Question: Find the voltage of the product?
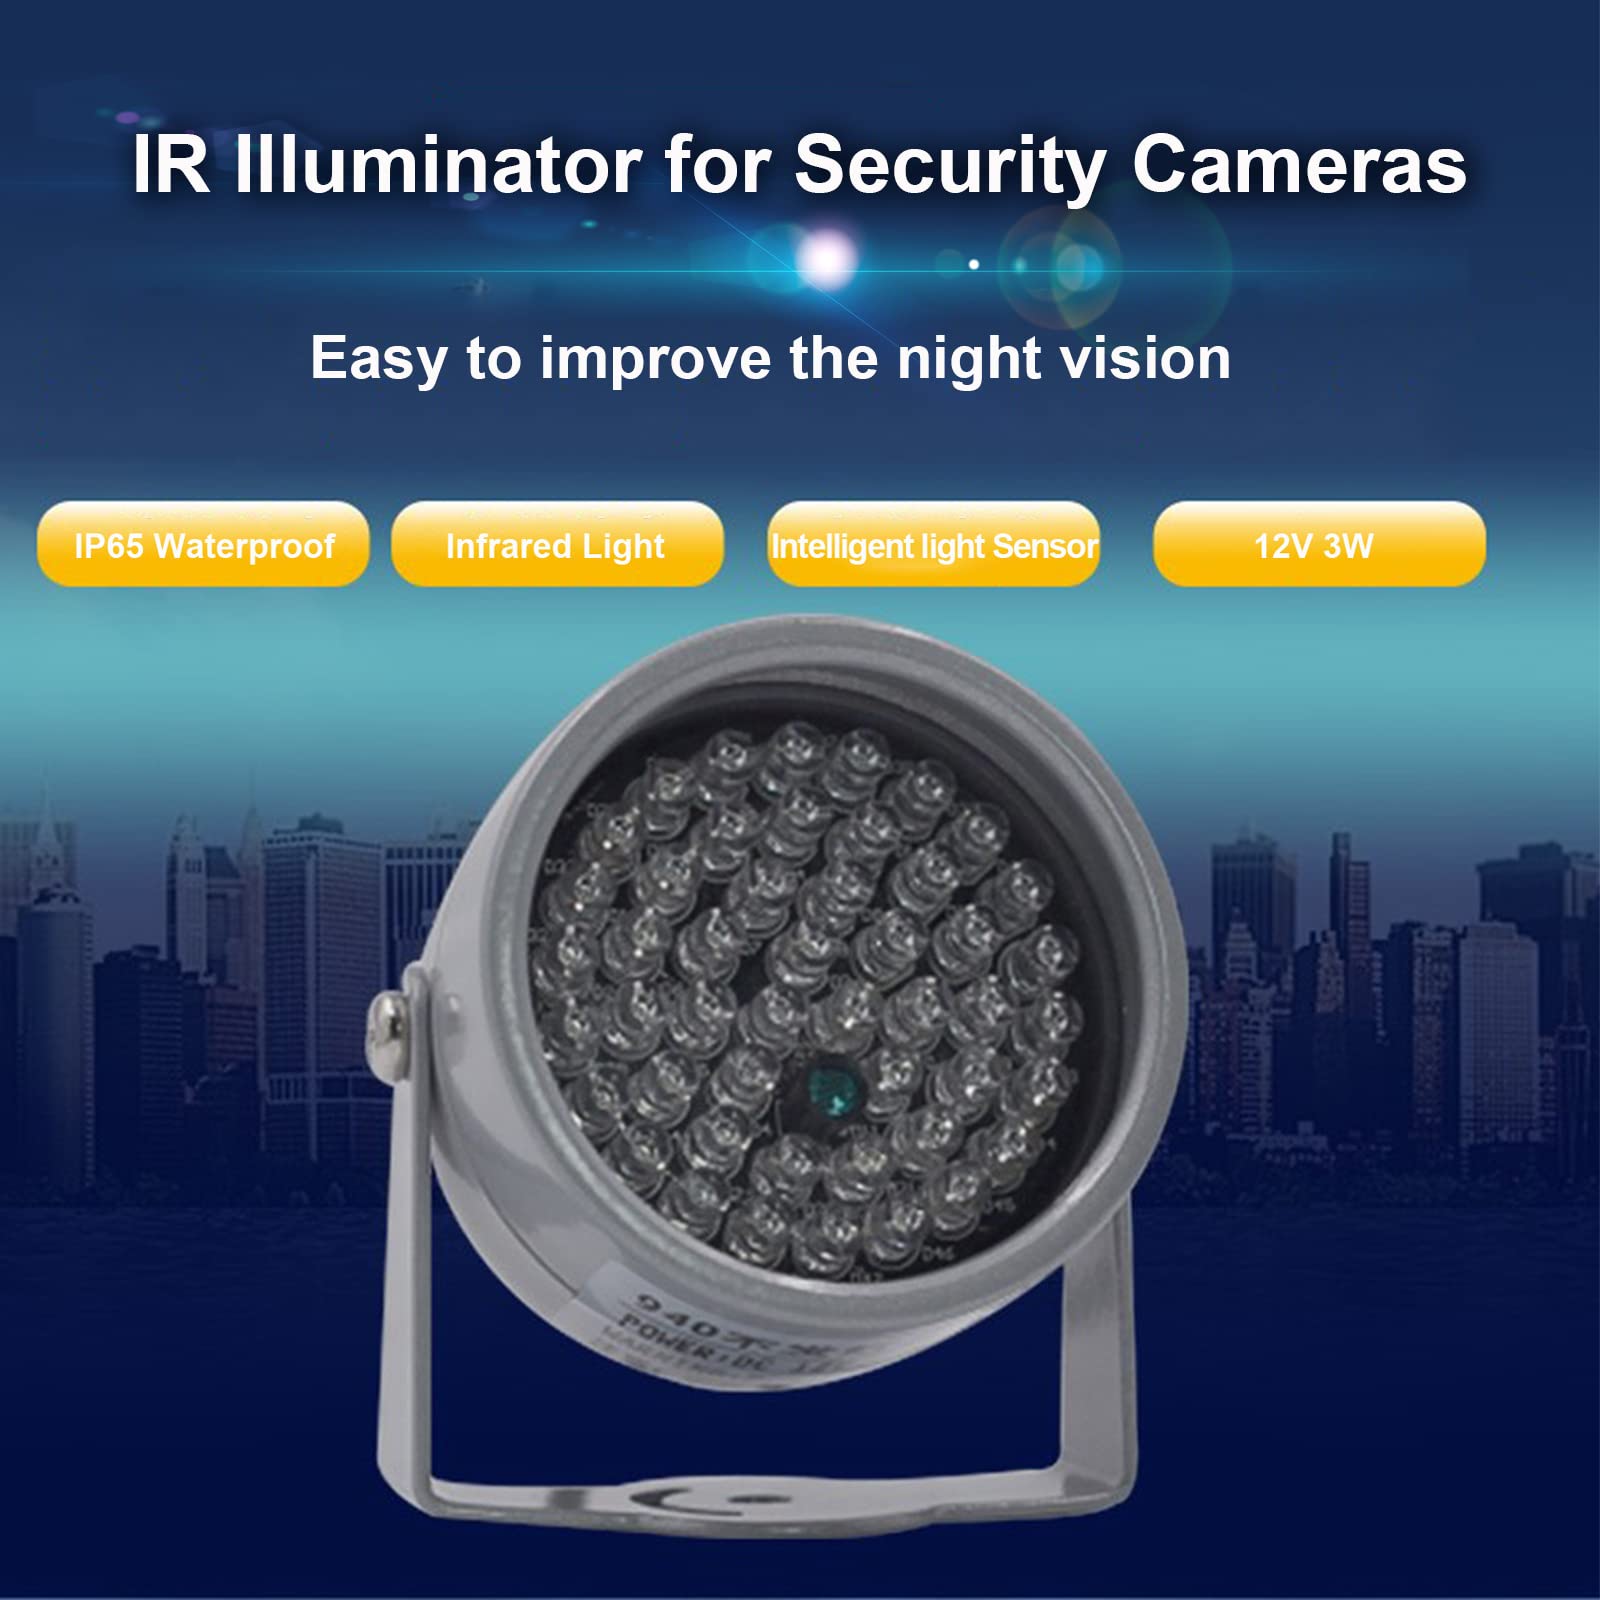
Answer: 12.0 volt